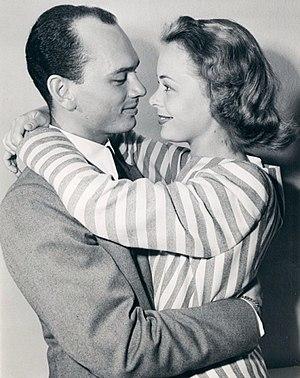
Yul Brynner, né Juli Borissovitch Bryner le 11 juillet 1920 à Vladivostok et mort le 10 octobre 1985 à New York, est un acteur américain d'origines suisse et mongole par son père et russe par sa mère.